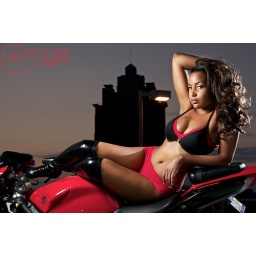
Mayhem. Model: #410433. Strobist: SB-600 in Umbrella box at camera left. SB-600 bare rear camera right